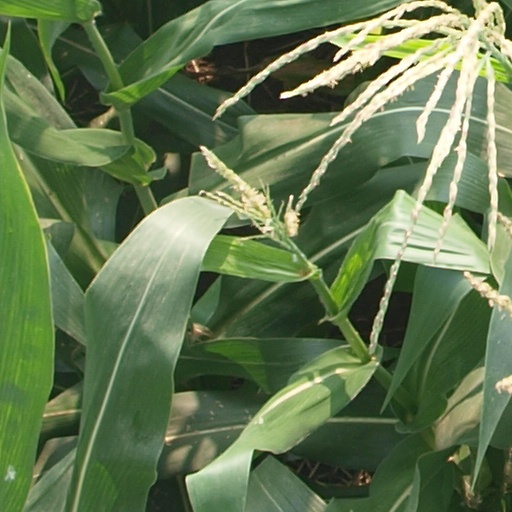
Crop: maize; corn